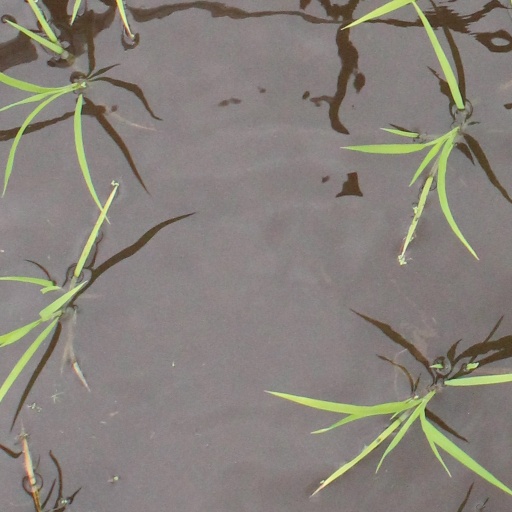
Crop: rice